Spanish Civil War

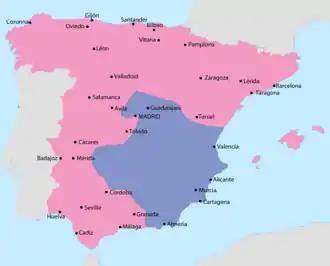
Map showing Spain in February 1939:

Despite the German signing of a non-intervention agreement in September 1936, Nazi Germany gave various aid and military support for the Nationalists, including the formation of the Condor Legion as a land and air force. Germany successfully flew the Army of Africa to Mainland Spain in the early stages of the war. The bombing of Guernica, on 26 April 1937, would be the most controversial event of German involvement, with perhaps 200 to 300 civilians killed. German involvement also included Operation Ursula, a U-boat undertaking and contributions from the Kriegsmarine. Strategically, Nazi support for Franco provided a distraction from Hitler's central European strategy and created a friendly Spanish state to threaten France.